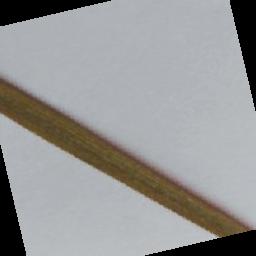
Label: Rice___Brown_Spot